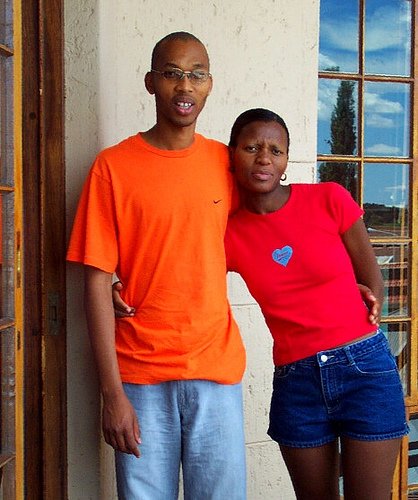
Label: not_food